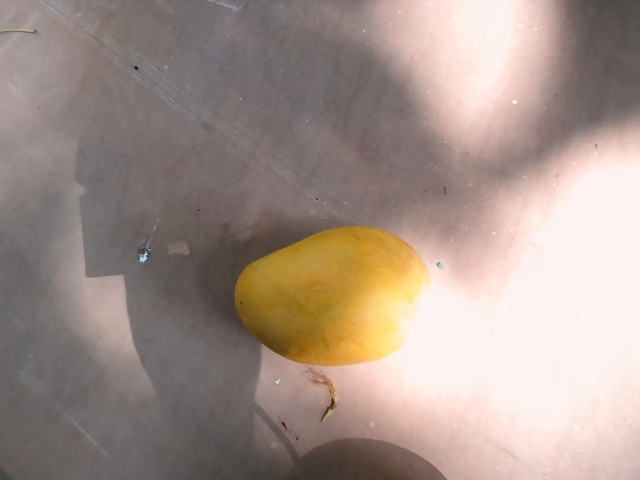
Label: Ripe_Mango